Ike Turner

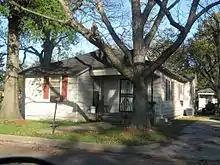

Izear Luster Turner Jr. was born in Clarksdale, Mississippi, on November 5, 1931, to Beatrice Cushenberry, a seamstress, and Izear Luster Turner, a Baptist minister. His parents were Creole. Turner was the younger of their two children; his sister, Lee Ethel Knight, was "some ten years" his senior. When Turner applied for his first passport in the 1960s, he discovered that his name was registered as Ike Wister Turner. By then both of his parents were deceased, so he could not verify the origin of his name.